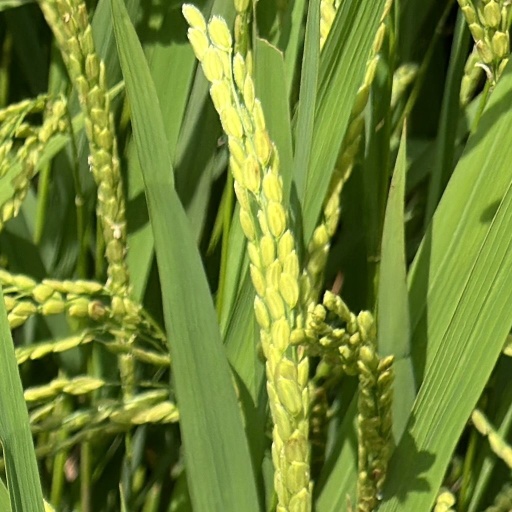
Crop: rice